Stafford

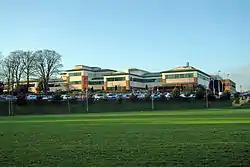
Stafford Hospital

The oldest building now in Stafford is St Chad's Church, dating back to the 12th century. The main part of the church is richly decorated. Carvings in its archways and on its pillars may have been made by a group of stonemasons from the Middle East who came to England during the Crusades. Much of the stonework was covered up in the 17th and 18th centuries and the church took on a neo-classical style. In the early 19th-century restoration, work was carried out on the church and the Norman decoration rediscovered. The church hosts "Timewalk", a computer-generated display that relates the journey of history and mystery within the walls of the church.